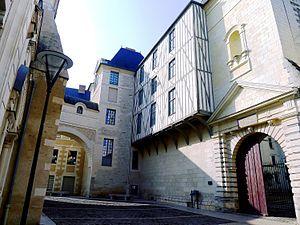
Logis Barrault - Angers
Le Logis Barrault est le plus ancien hôtel particulier de la ville d'Angers. Situé au cœur du centre historique d'Angers sur un site antique et médiéval, la Place Saint-Éloi, il regroupe un ensemble impressionnant de bâtiments, construits au fil des siècles. Il abrite le Musée des beaux-arts d'Angers